Politics and government of the Dutch Republic

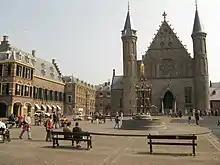
The interior of the Binnenhof showing the Ridderzaal in the center.

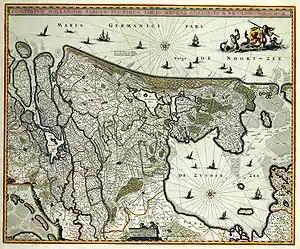
Province of Holland in 1682

The administration of the navy of the Union and supervision of all its naval affairs was centred in another committee of the States-General, the Council of the Admiralty. It was responsible for setting naval policy and budget. Members were appointed by the States-General and consisted of: